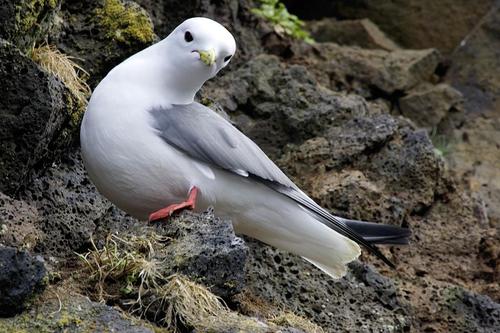
the white bird has orange feet and the bill is pale yellow.
this bird is grey and white with orange feet a small beak and beady black eyes.
a white bird has with grey wings and black rectricies and orange feet.
this bird has gray wings and orange feet and white breast.
this is a beautiful white and grey bird with a yellow bill.
large white bird with dark gray wing feathers and tail feathers streaked with black.
this bird is white with grey and has a very short beak.
the bird has webbed feet, a curved yellow bill and white crown.
this bird has a white crown, grey primaries, and a white belly.
a white bird with gray wings, a yellow beak, and red tarsus and feet.
Species: Red Legged Kittiwake